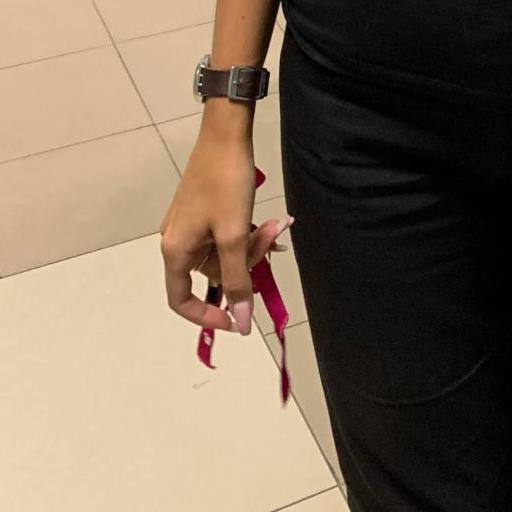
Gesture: no_gesture